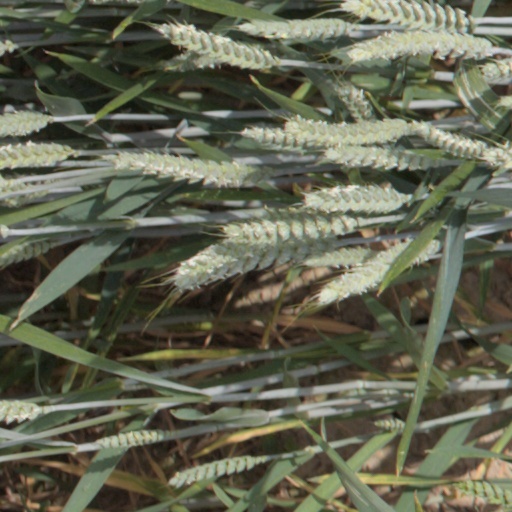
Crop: wheat